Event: Nepal Earthquake
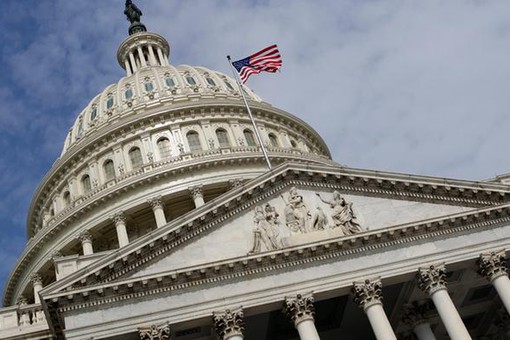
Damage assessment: no_damage